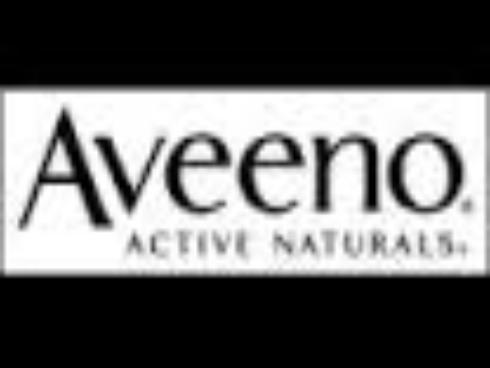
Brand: Aveeno
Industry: Necessities